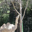
Label: camel